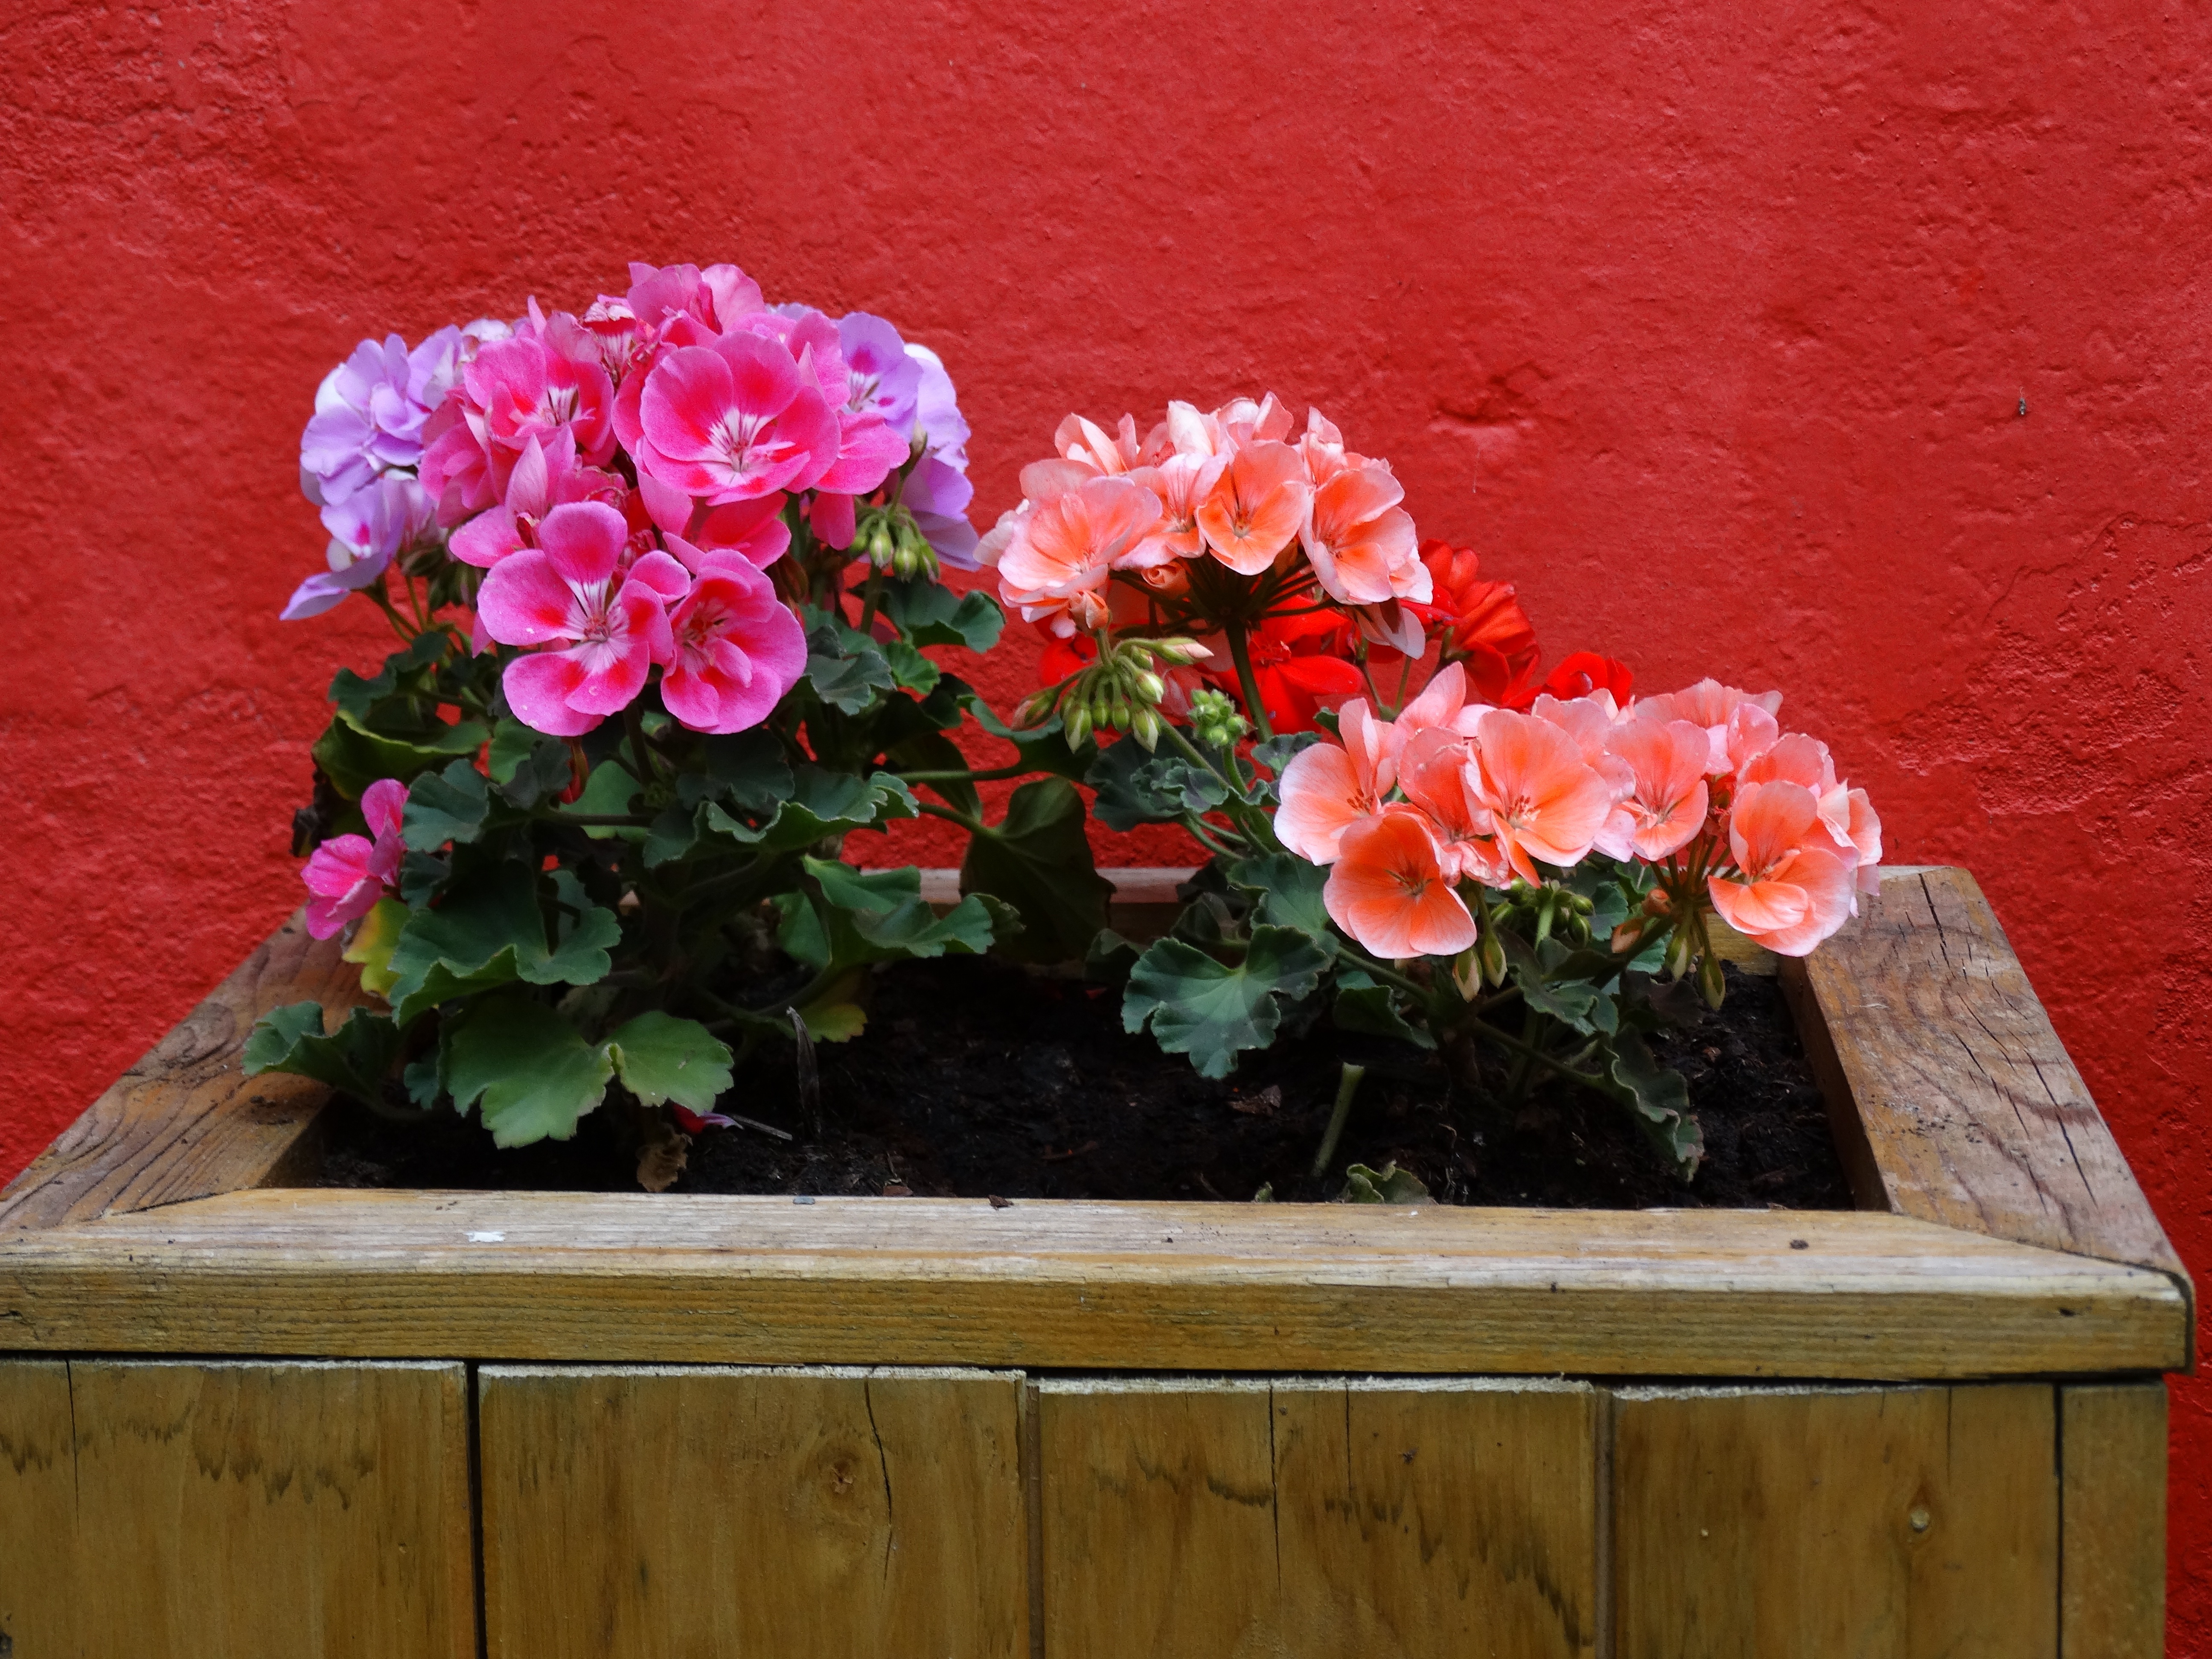
nature, blossom, open, plant, flower, purple, petal, bloom, spring, green, red, color, colorful, garden, pink, plants, flowers, sheet, leaves, geranium, netherlands, colors, gardening, shrub, flourish, nice, floristry, flowering, merry, coloured, flowering plant, geraniums, floral design, bloom time, annual plant, land plant, flower arranging